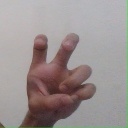
अक्षर: छ